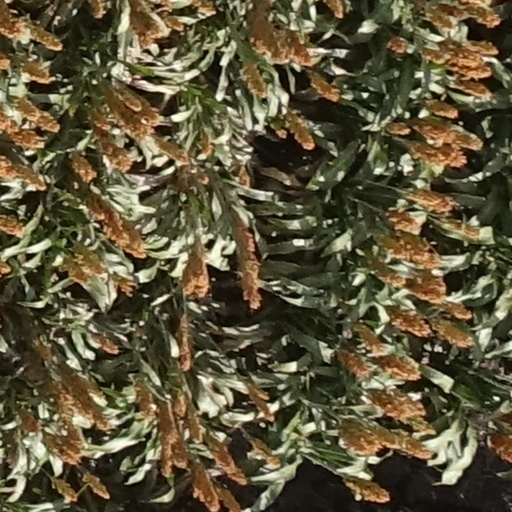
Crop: sorghum